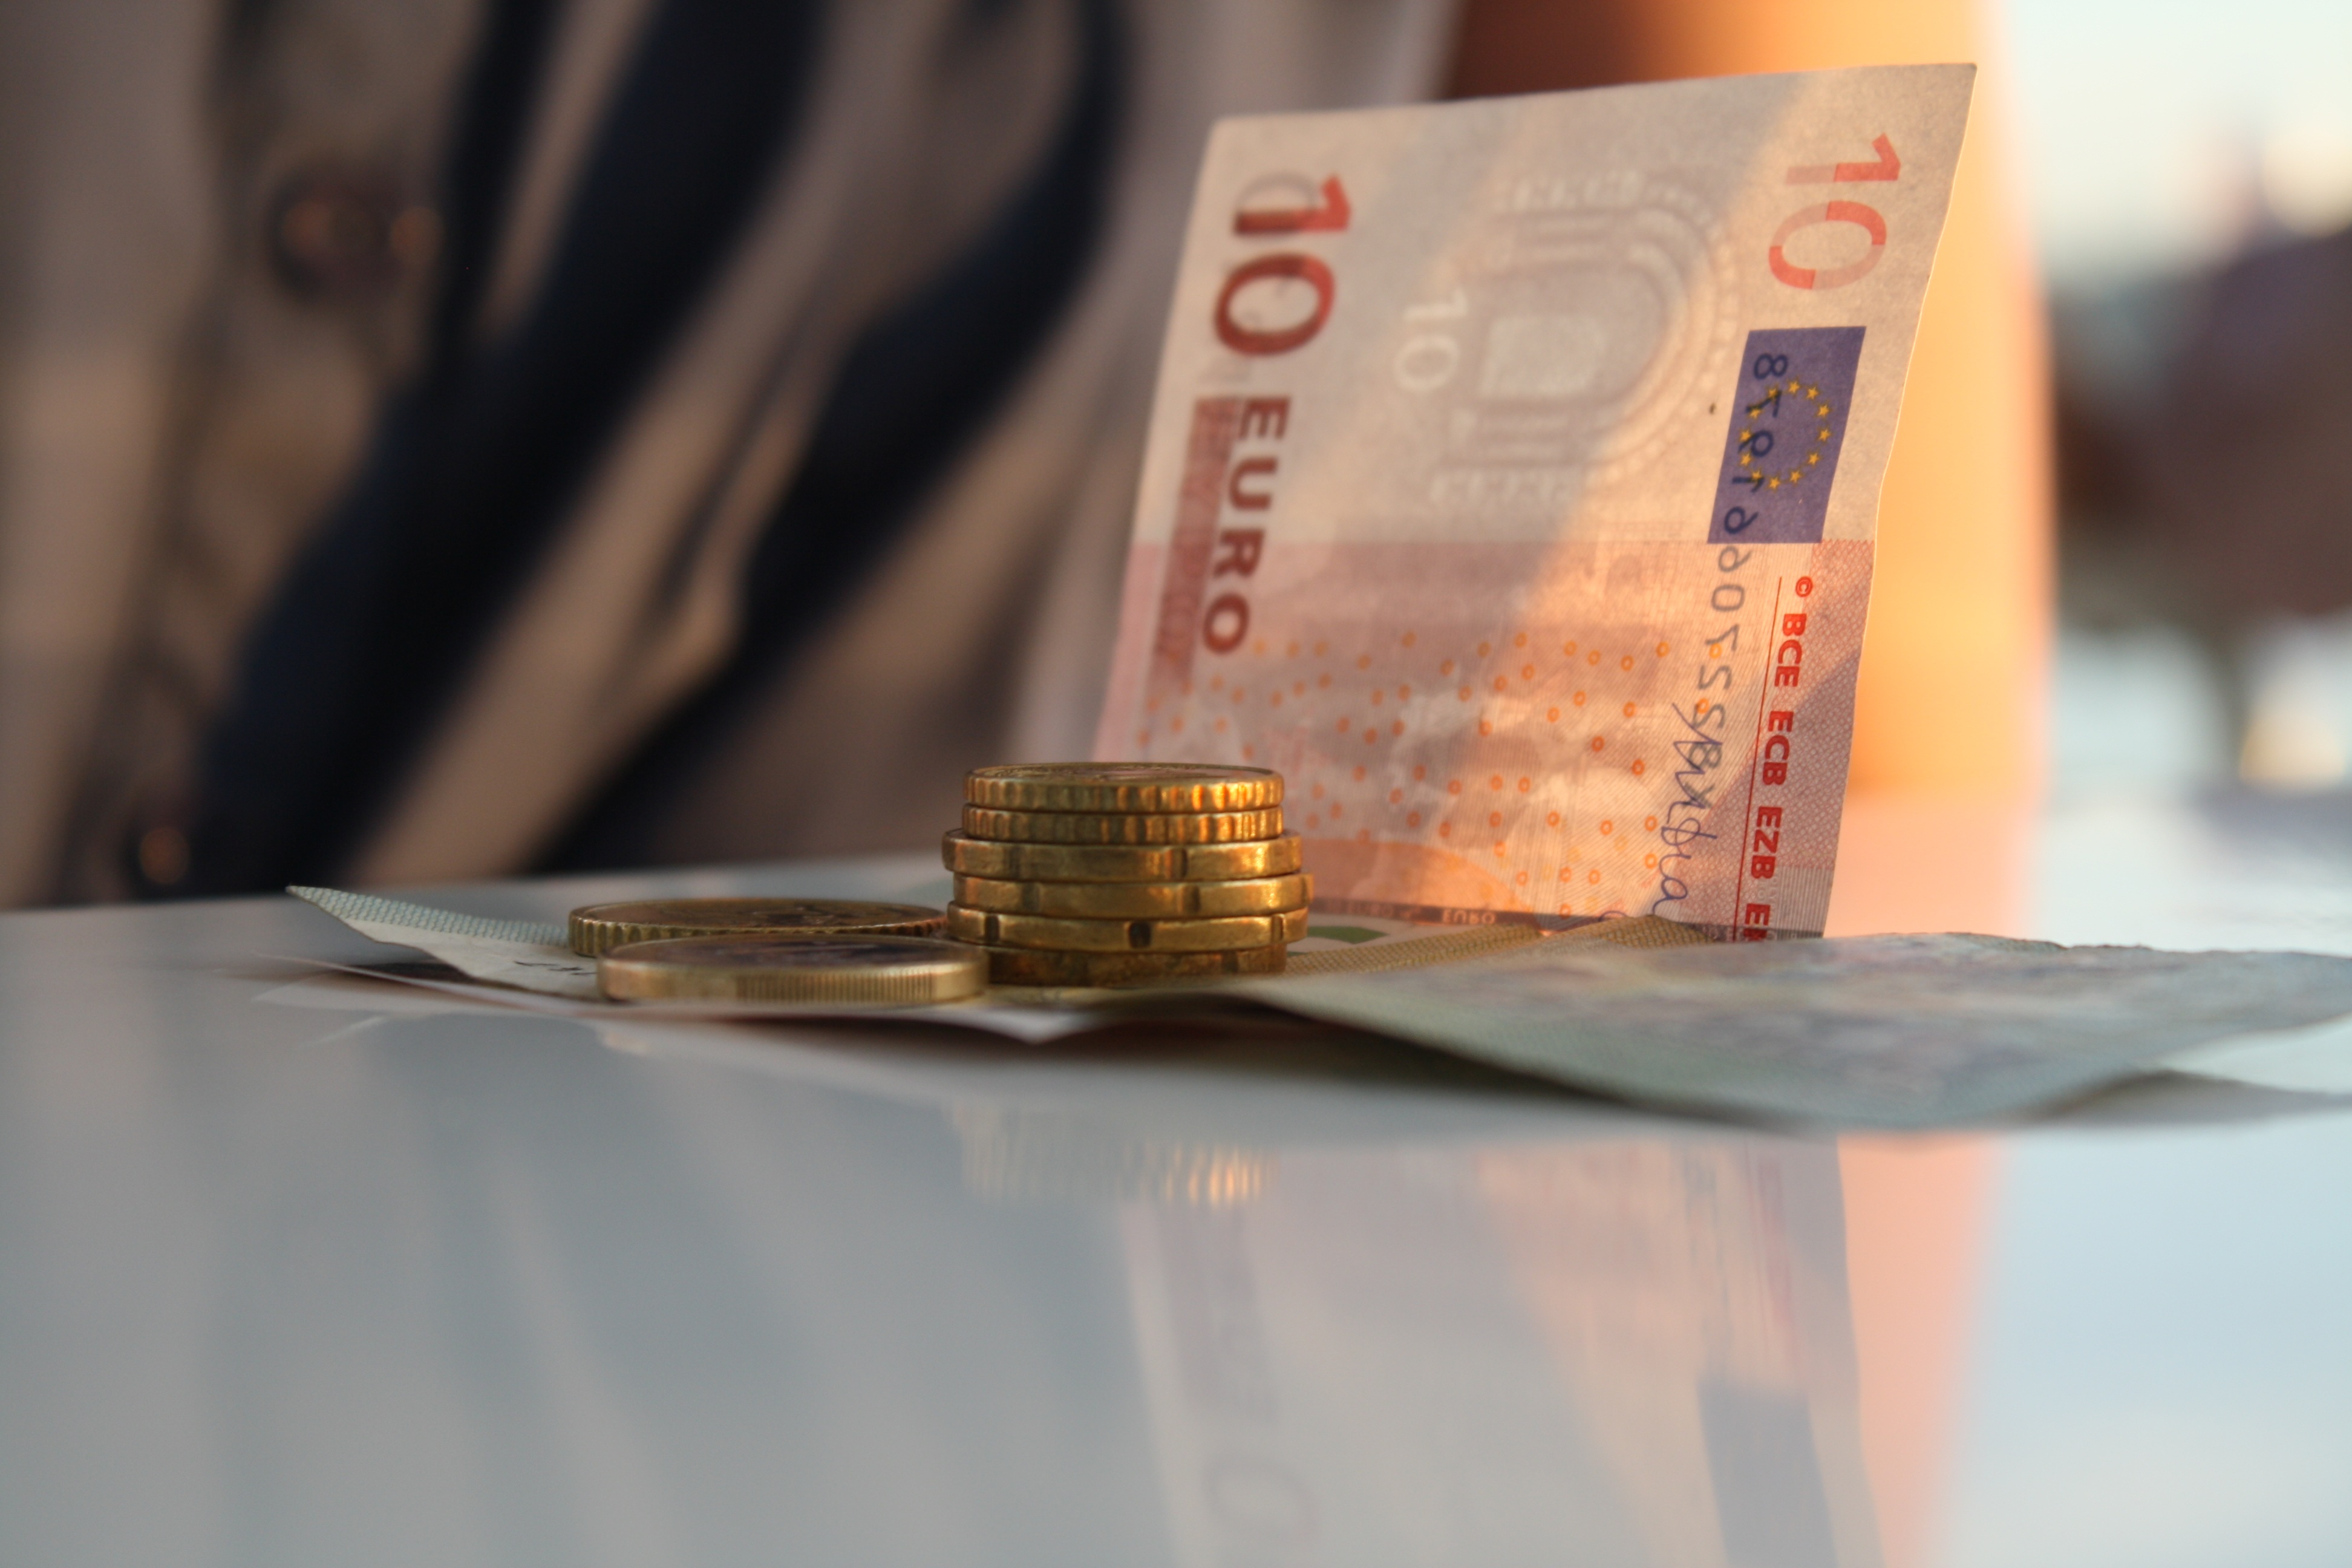
writing, money, close up, brand, cash, euro, coins, banknotes